Smith v. Allwright

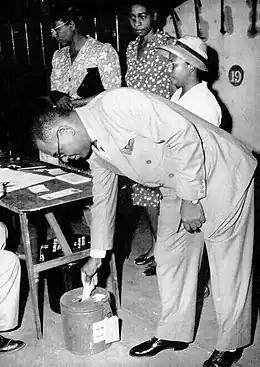
Houston dentist Lonnie E. Smith casts his ballot in the 1944 Texas Democratic primary election (July 22, 1944)

Lonnie E. Smith, a black dentist from the Fifth Ward area of Houston and a voter in Harris County, Texas, sued county election official S. S. Allwright for the right to vote in a primary election being conducted by the Democratic Party. He challenged the 1923 state law that authorized the party to establish its internal rules; the party required all voters in its primary to be white.